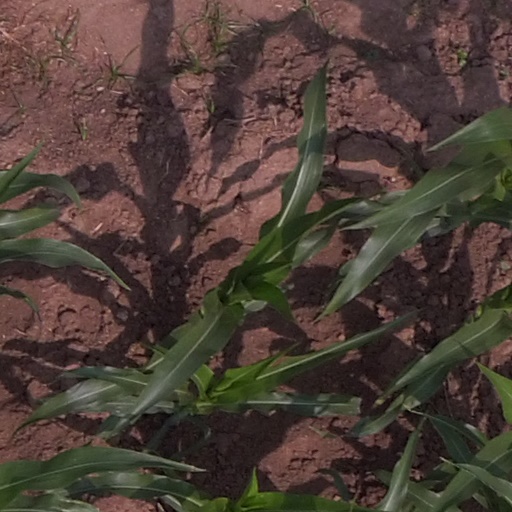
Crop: maize; corn